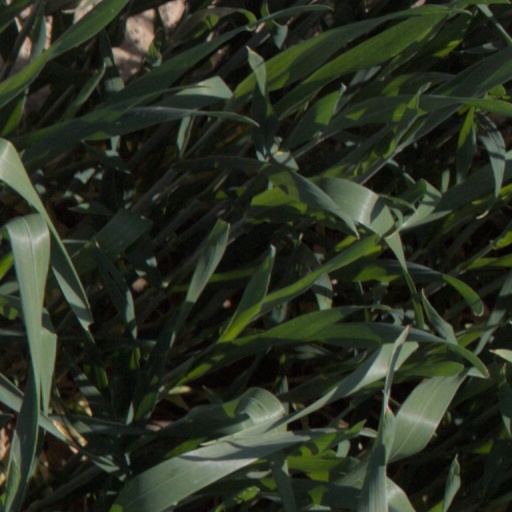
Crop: wheat